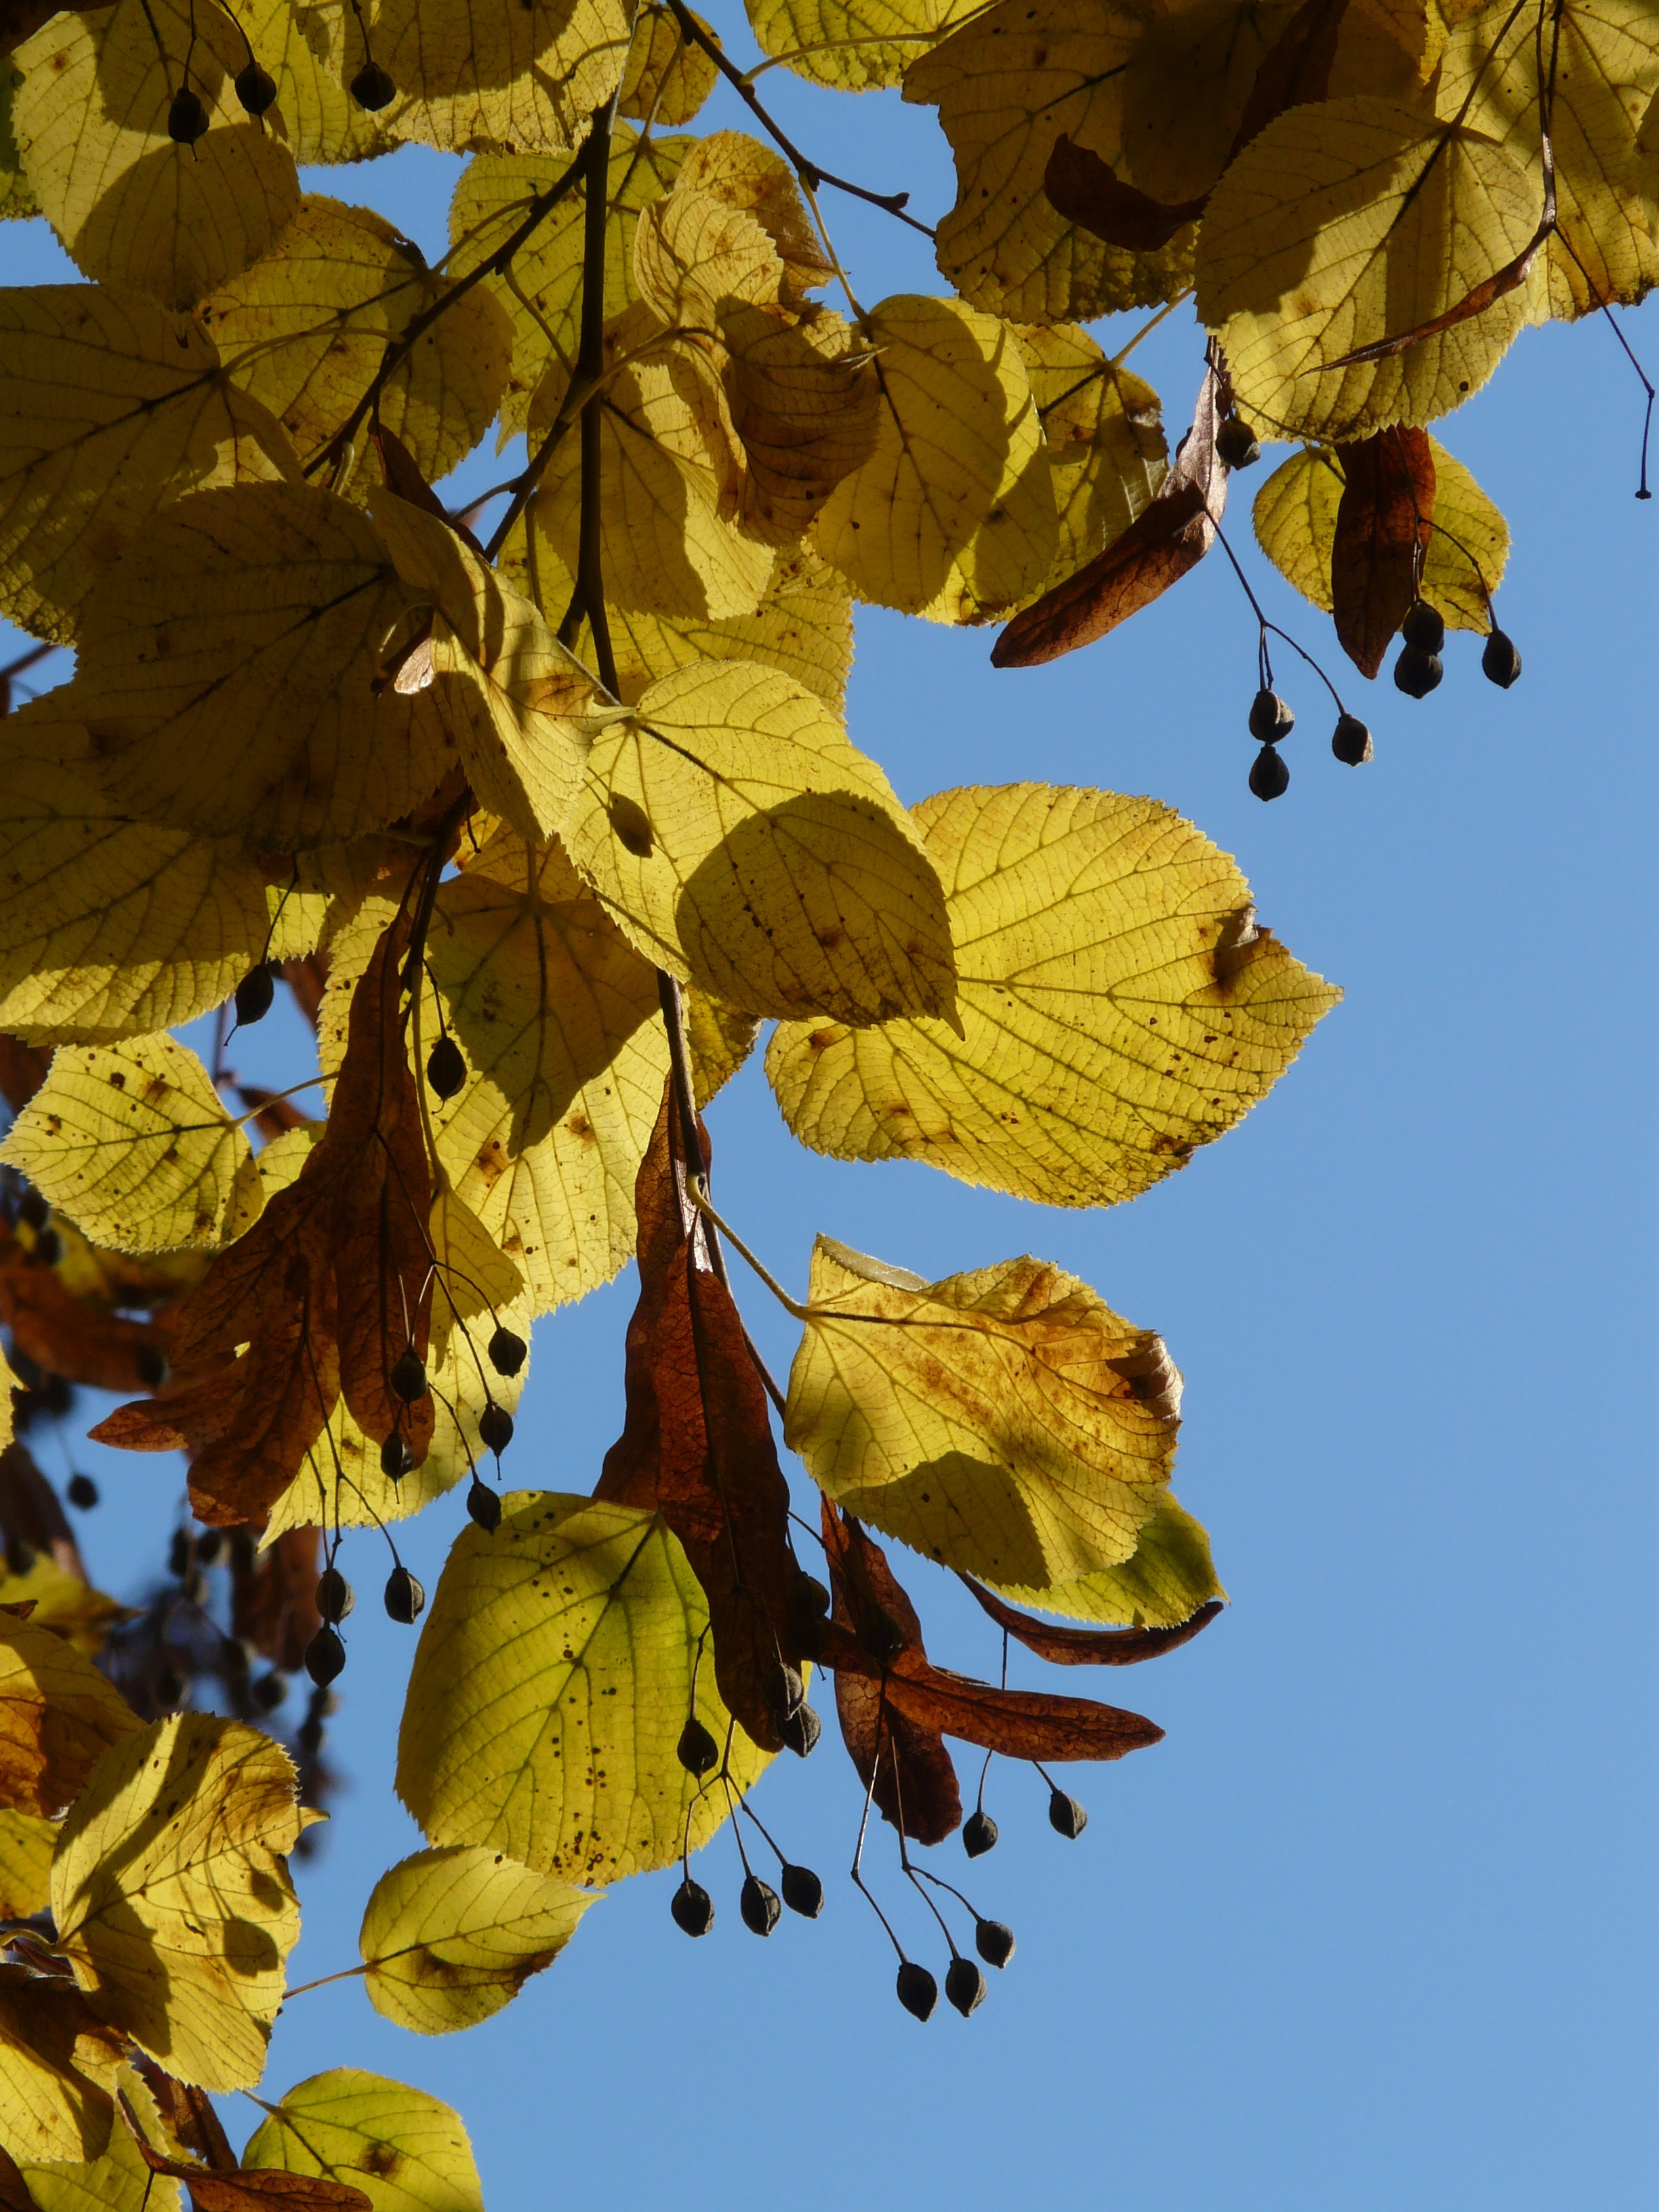
tree, forest, branch, plant, sun, sunlight, leaf, flower, golden, color, autumn, colorful, yellow, season, maple tree, maple leaf, leaves, bright, deciduous, linde, october, fall foliage, autumn forest, golden autumn, back light, golden october, flowering plant, maidenhair tree, tilia, lipovina, tilia cordata, plant stem, woody plant, land plant, winter linde, stone linde